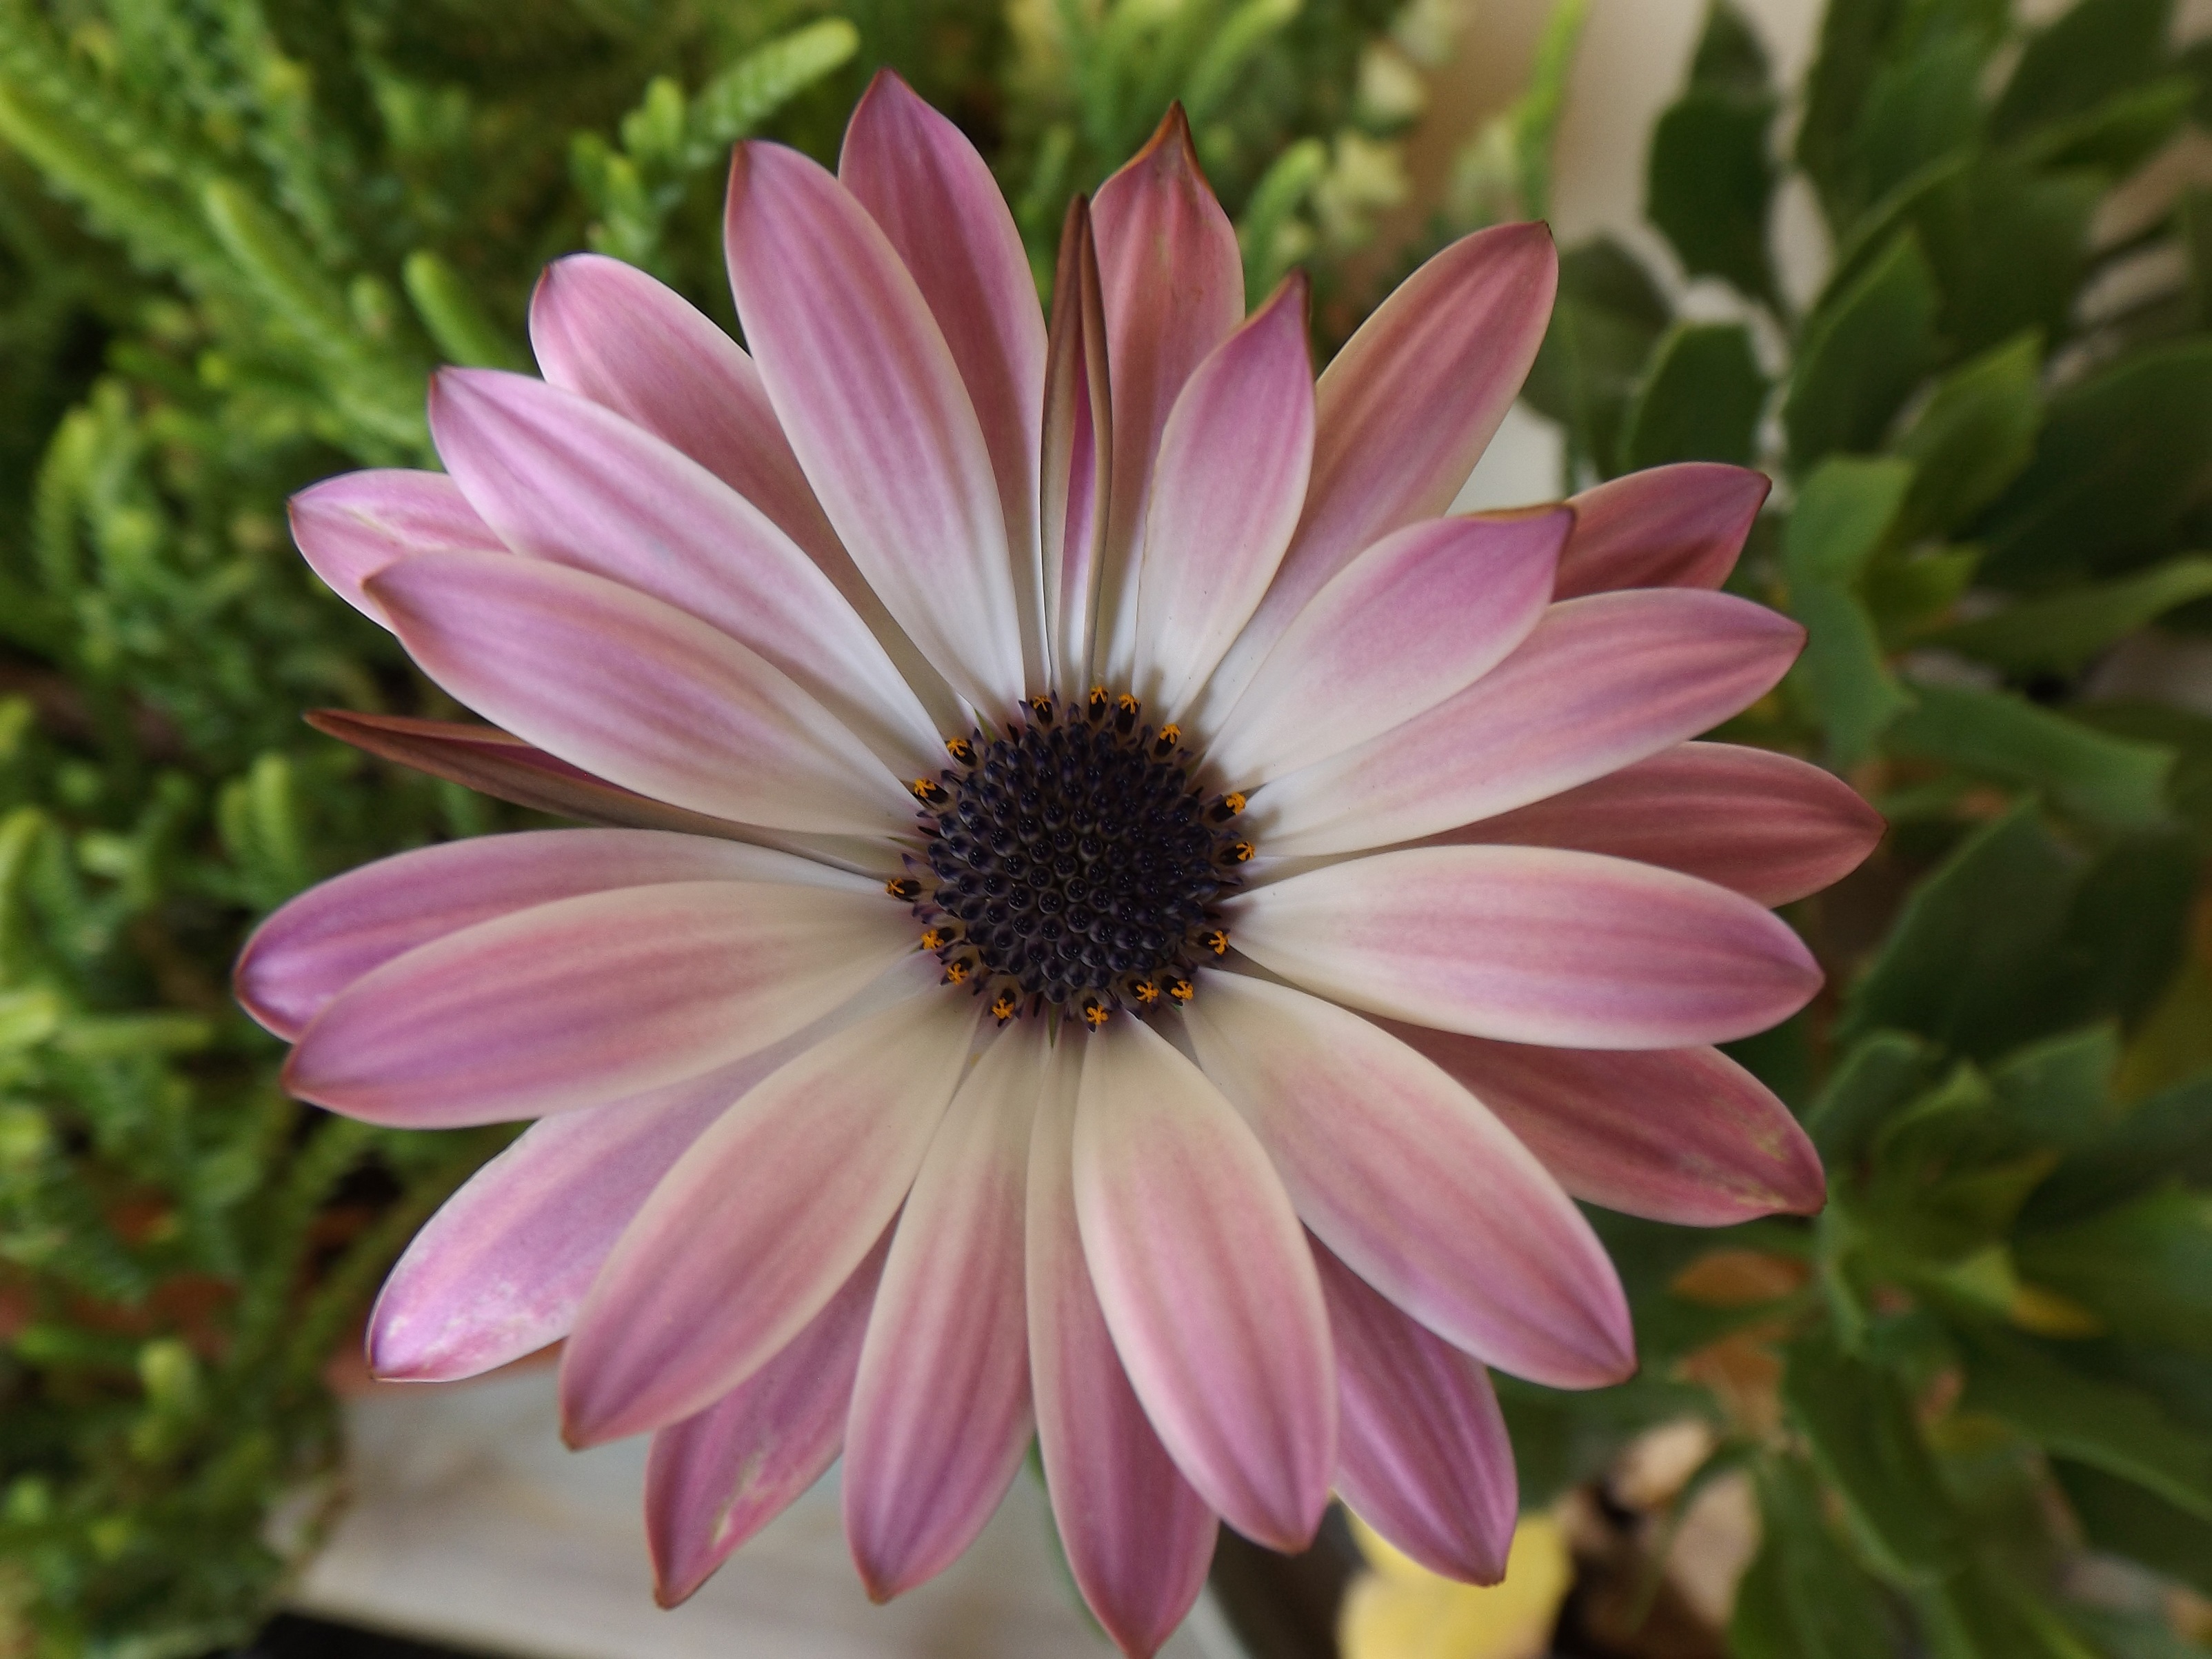
nature, blossom, plant, flower, petal, daisy, botany, pink, flora, plants, wildflower, flowers, dahlia, petals, floristry, macro photography, bianca, flowering plant, daisy family, annual plant, land plant, marguerite daisy